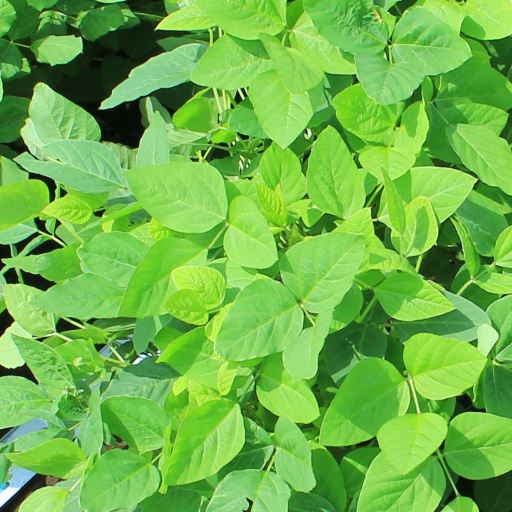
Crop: soybean